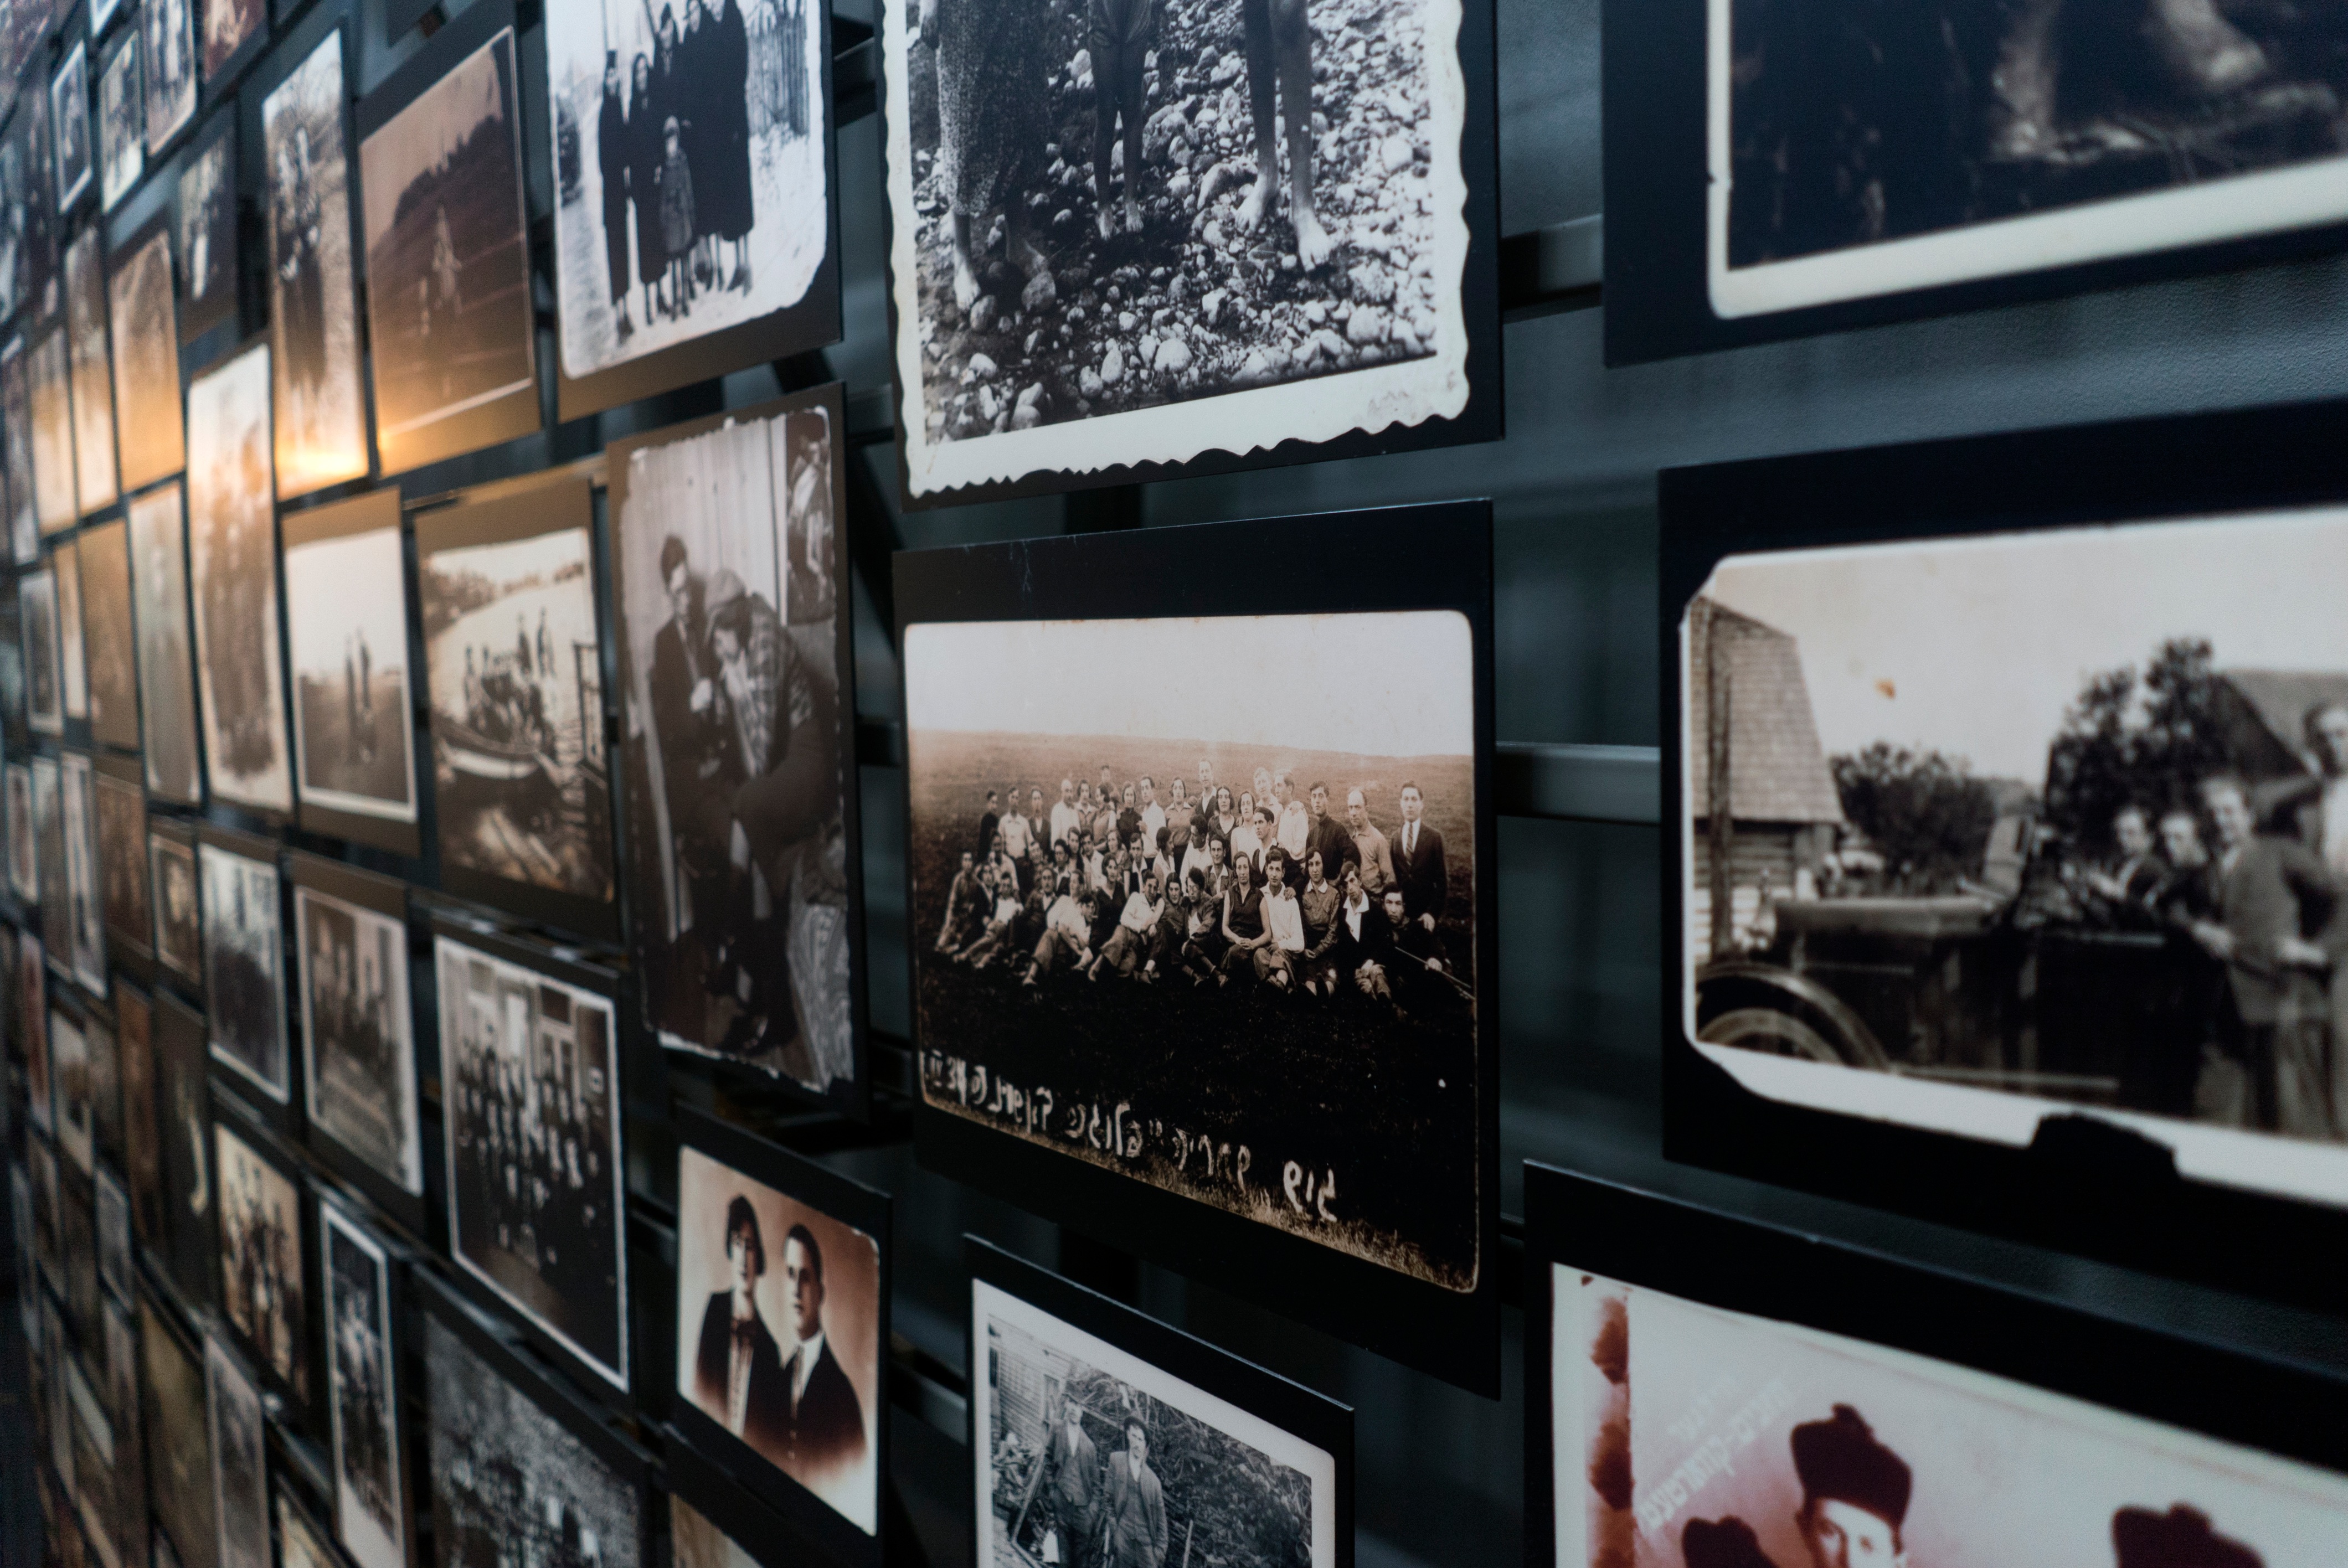
road, street, transport, vehicle, public transport, art, tourist attraction